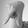
ASL letter: Q